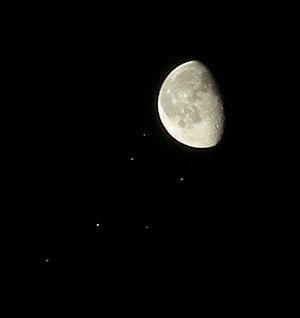
Une occultation, en astronomie, est le phénomène par lequel un astre est masqué totalement ou partiellement par un autre astre qui passe entre celui-ci et l'observateur. L'éclipse du Soleil par la Lune constitue un cas particulier d'occultation. L'occultation peut être utilisée dans certains cas pour déterminer les caractéristiques d'un des deux astres.